History of sushi

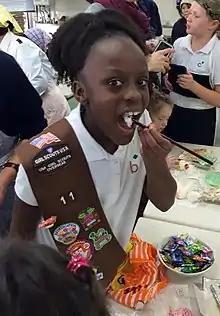
A Girl Scout eating sushi.

After the invention of the sheet form of nori seaweed around 1750, or , rice and various ingredients rolled with nori appeared. The term was first used in the book , published in 1749. However, this dish did not resemble the current-day , but was instead seafood rolled with bamboo mat. Current-day first appeared in the book , published in 1776, which describes how is made: "Place a sheet of , pufferfish or paper on the and spread the cooked rice then arrange fishes on it. Roll the tightly from one side". In 1778, a food shop guide book listed a shop whose most famous dish was . A later book describes the process of making : "Spread on the board, place the sushi rice on it. Ingredients are sea bream, abalone, shiitake, and . Roll them firmly".